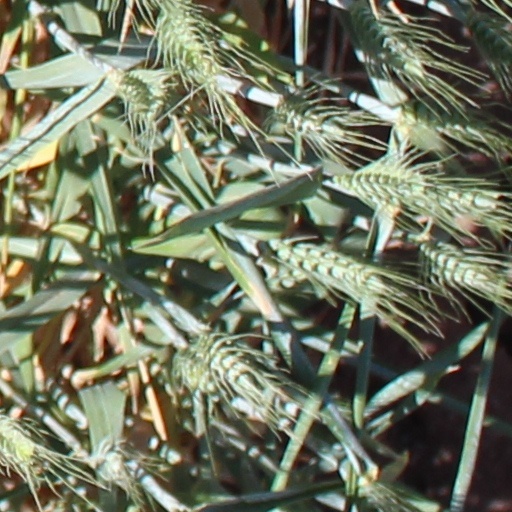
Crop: wheat